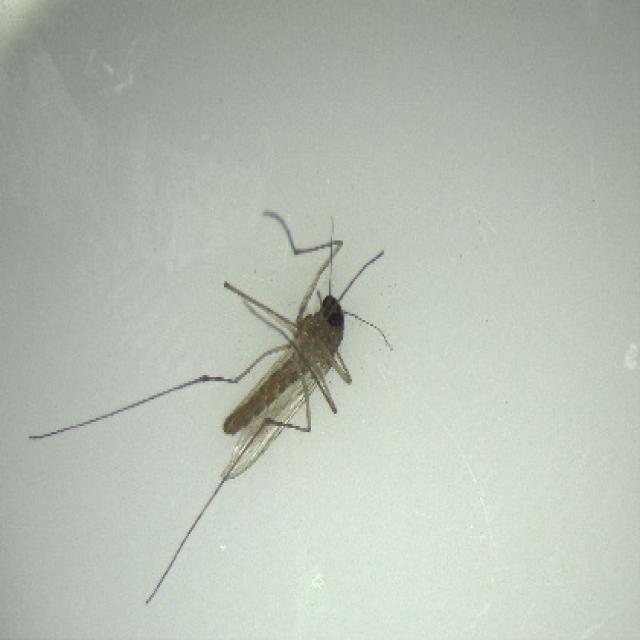
Species: culex_pipiens